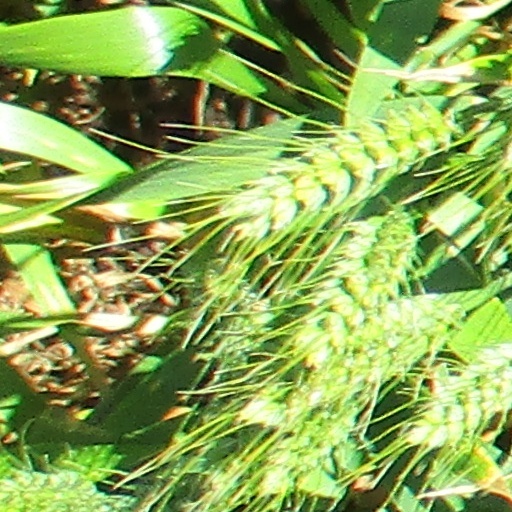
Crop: wheat